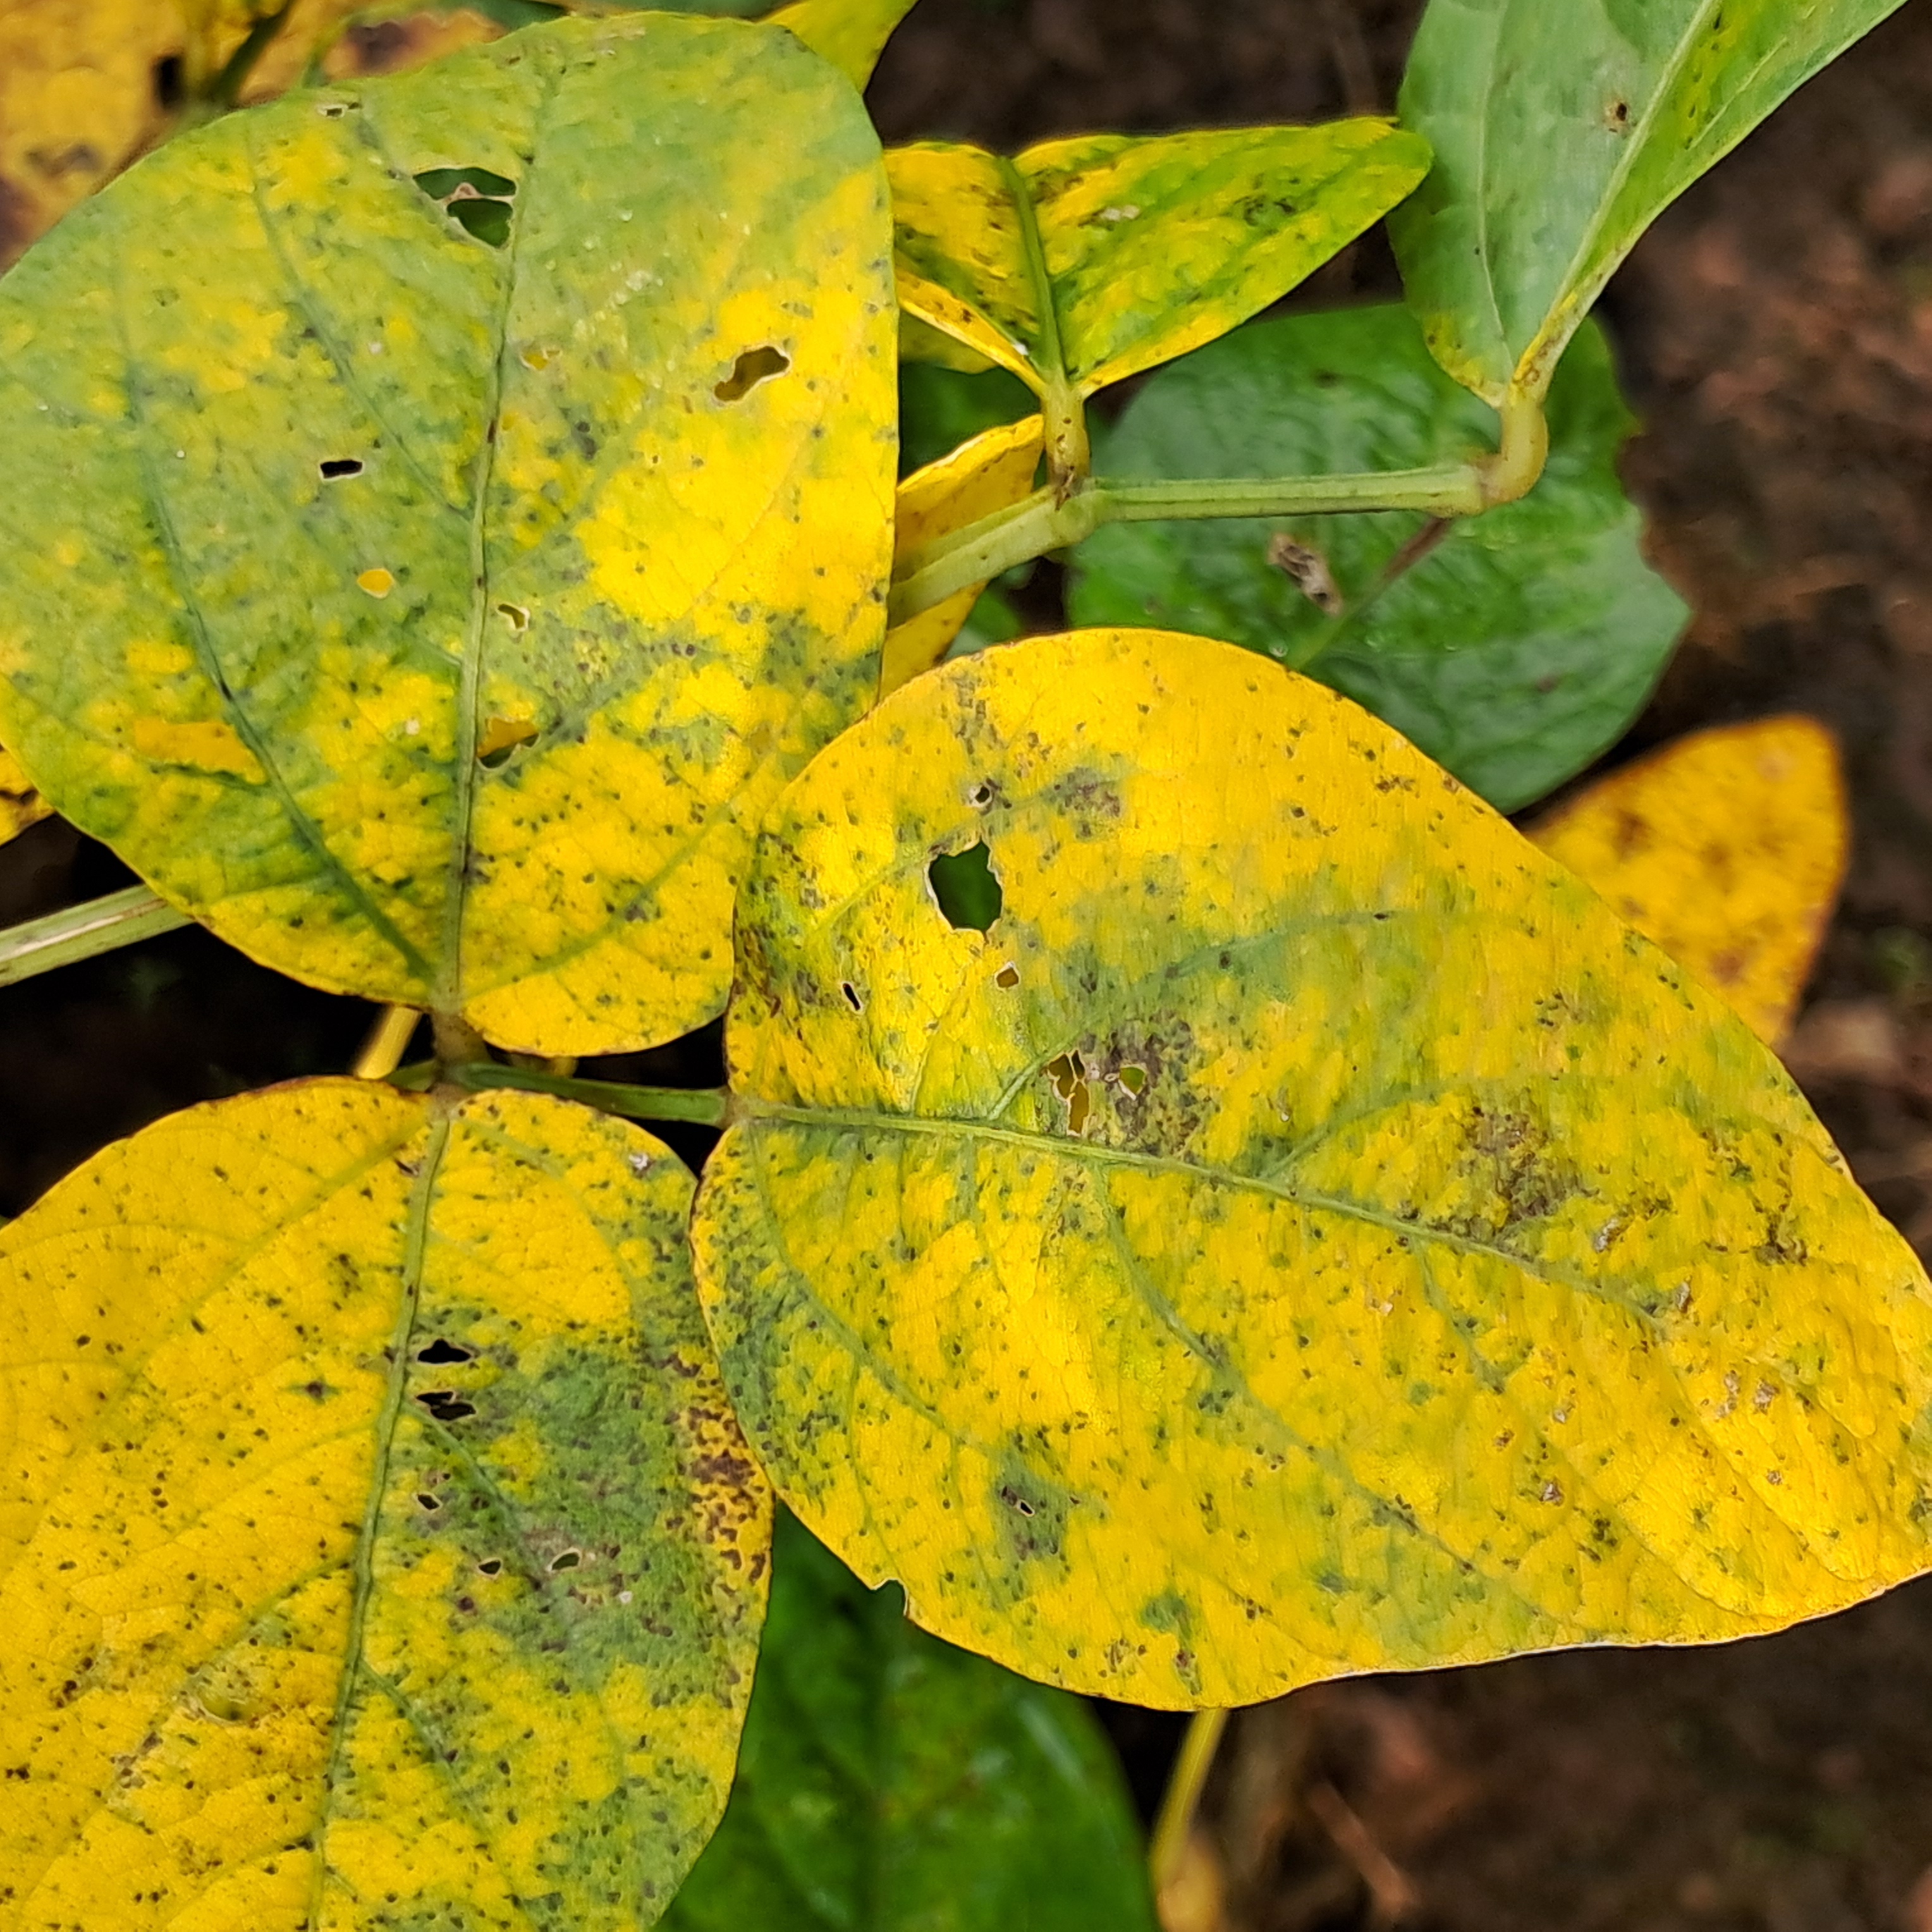
Label: Mosaic